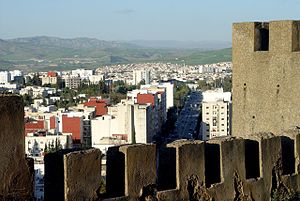
Taza
Udsigt over Taza med omgivelser.
Taza er en by i det nordlige Marokko som er administrativ hovedby for provinsen Taza som er en del af regionen Taza-Al Hoceïma-Taounate. Der boede ved folketællingen i 2016, 300,000 mennesker. Byen ligger i et bjergpas, kendt som "Taza Gap" mellem Rif- og Atlasbjergene, omkring 120 km øst for Fez.